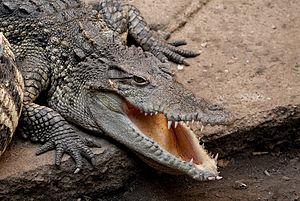
Crocodylus siamensis, le Crocodile du Siam, est une espèce de crocodiliens de la famille des Crocodylidae.